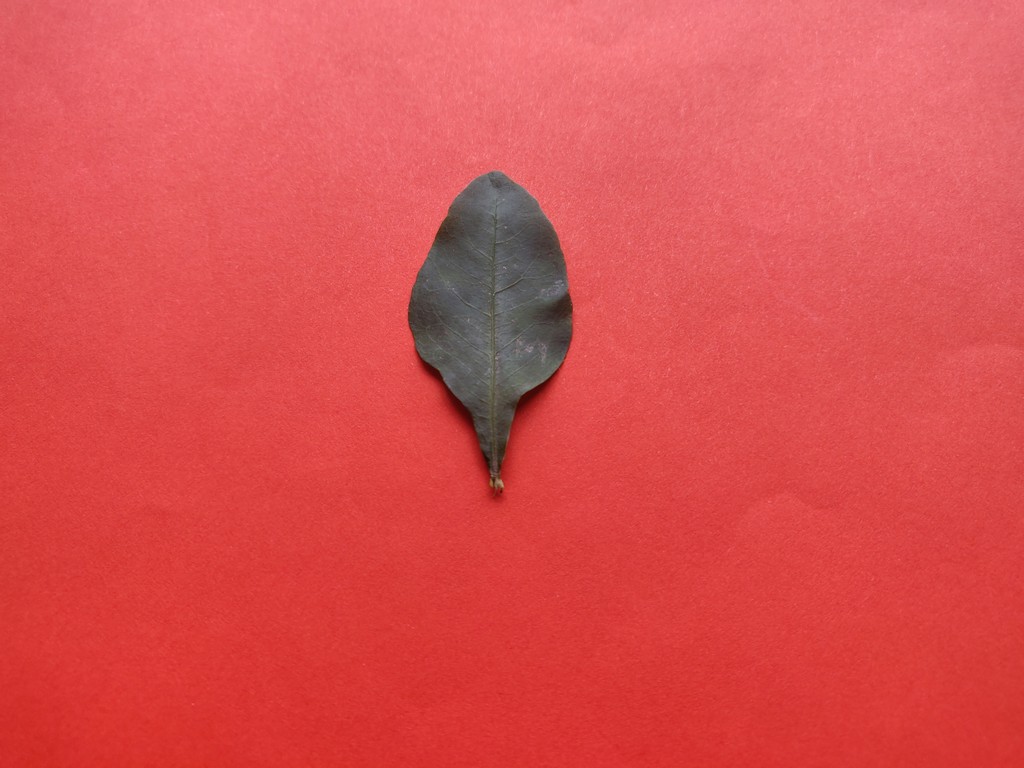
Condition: Healthy
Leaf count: single
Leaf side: front